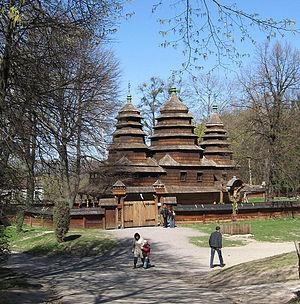
Les Boykos ou Boïkos forment un groupe social montagnard ukrainien peuplant essentiellement la chaîne des Carpates ukrainiennes, ainsi que quelques zones frontalières du Nord-Est slovaque et du Sud-Est polonais. Les Boykos s'identifient généralement eux-mêmes comme Ukrainiens, bien que jusque dans la première moitié du XXᵉ siècle, ces derniers préféraient être désignés comme Ruthènes, à l'instar de nombreuses autres populations ukrainophones des Carpates. Aujourd'hui, selon un recensement datant de 2010, la majorité des Boykos se déclarent comme Ukrainiens et seules 131 personnes se considèrent seulement comme Boykos.